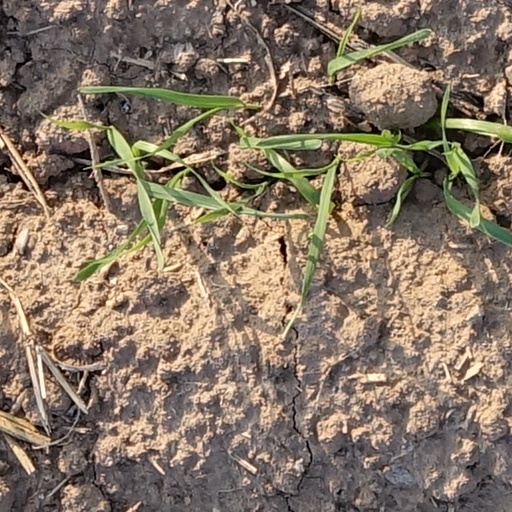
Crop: wheat